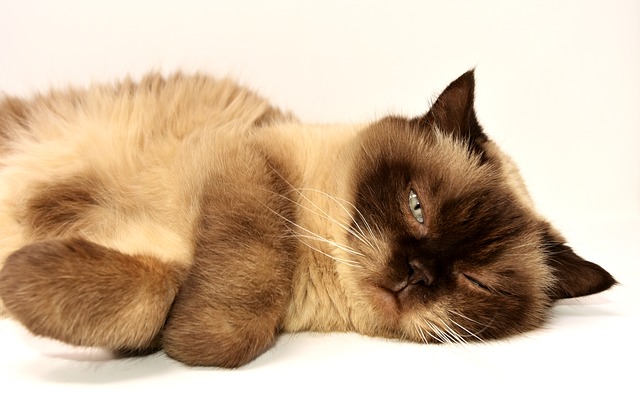
Label: gatto